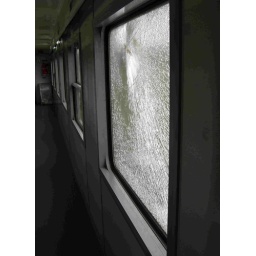
On the train from Hanoi to Hue the window opposite was smashed by a rock.